Post-punk

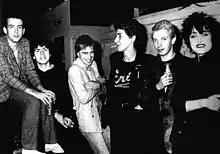
Siouxsie and the Banshees with the Cure. The two groups frequently collaborated.

Artists sought to refuse the common distinction between high and low culture and returned to the art school tradition found in the work of artists such as Roxy Music and David Bowie. Jon Savage identified groups like the Velvet Underground, and Syd Barrett-era Pink Floyd as foundational influences on the movement, as well as glam rock, krautrock and art rock. Other previous musical styles such as art pop, garage rock, psychedelia and music from the 1960s were also influential. Captain Beefheart's polyrhythmic and angular sound also became foundational. The movement also absorbed darker and heavier elements from early heavy metal, particularly Black Sabbath. Writer Edmond Maura noted that Sabbath shared commonality with post-punk bands in being influenced by the industrial and bleak environment surrounding them. Although often mythologized as an enemy of the wider punk scene, post-punk also drew from progressive rock, "Louder" noted: "the post-punk generation were making a new kind of prog". Avant-garde jazz and free jazz also stood out as influences, highlighted by releases like Miles Davis' "On the Corner".